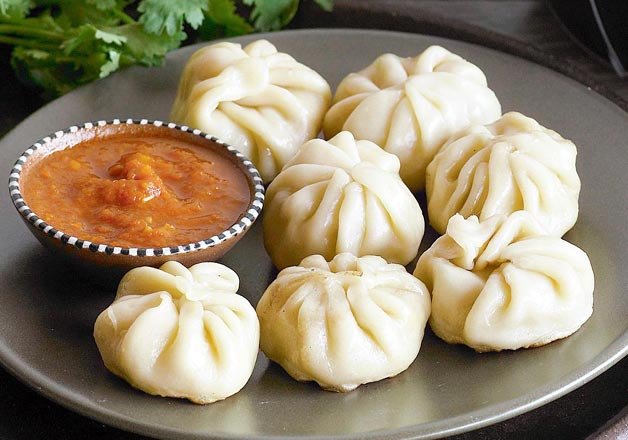
Dish: momos